Olcay Şahan

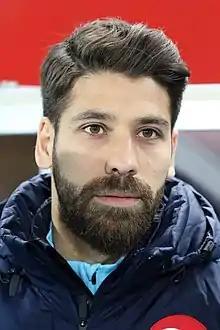
Şahan with Turkey in 2016

Olcay Şahan (born 26 May 1987) is a Turkish professional football manager and a former player who played as a winger or as an attacking midfielder. Born in Germany, he played for the Turkey national team internationally.